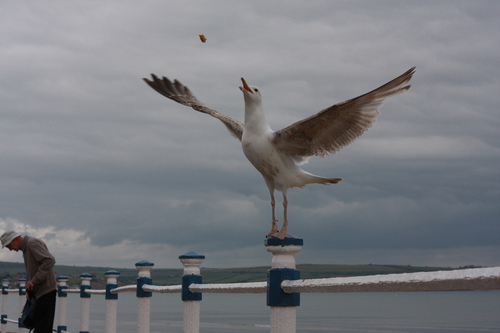
this is a white bird with tan wings and a long beak.
this bird is white with grey on its wings and has a long, pointy beak.
a predominantly white bird with a large wingspan, that has brown and white wings.
this large bird has a white belly and breast with a long narrow hooked bill.
the white bird has brownish gray wings, webbed yellow feet and a dull beak.
a bird that lives by the ocean. it eats anything.
this bird has wings that are gray and has a white belly
this bird has wings that are brown and has a white belly
this particular bird has a belly that is white with gray patches
this bird has wings that are brown and has a white belly
Species: Herring Gull